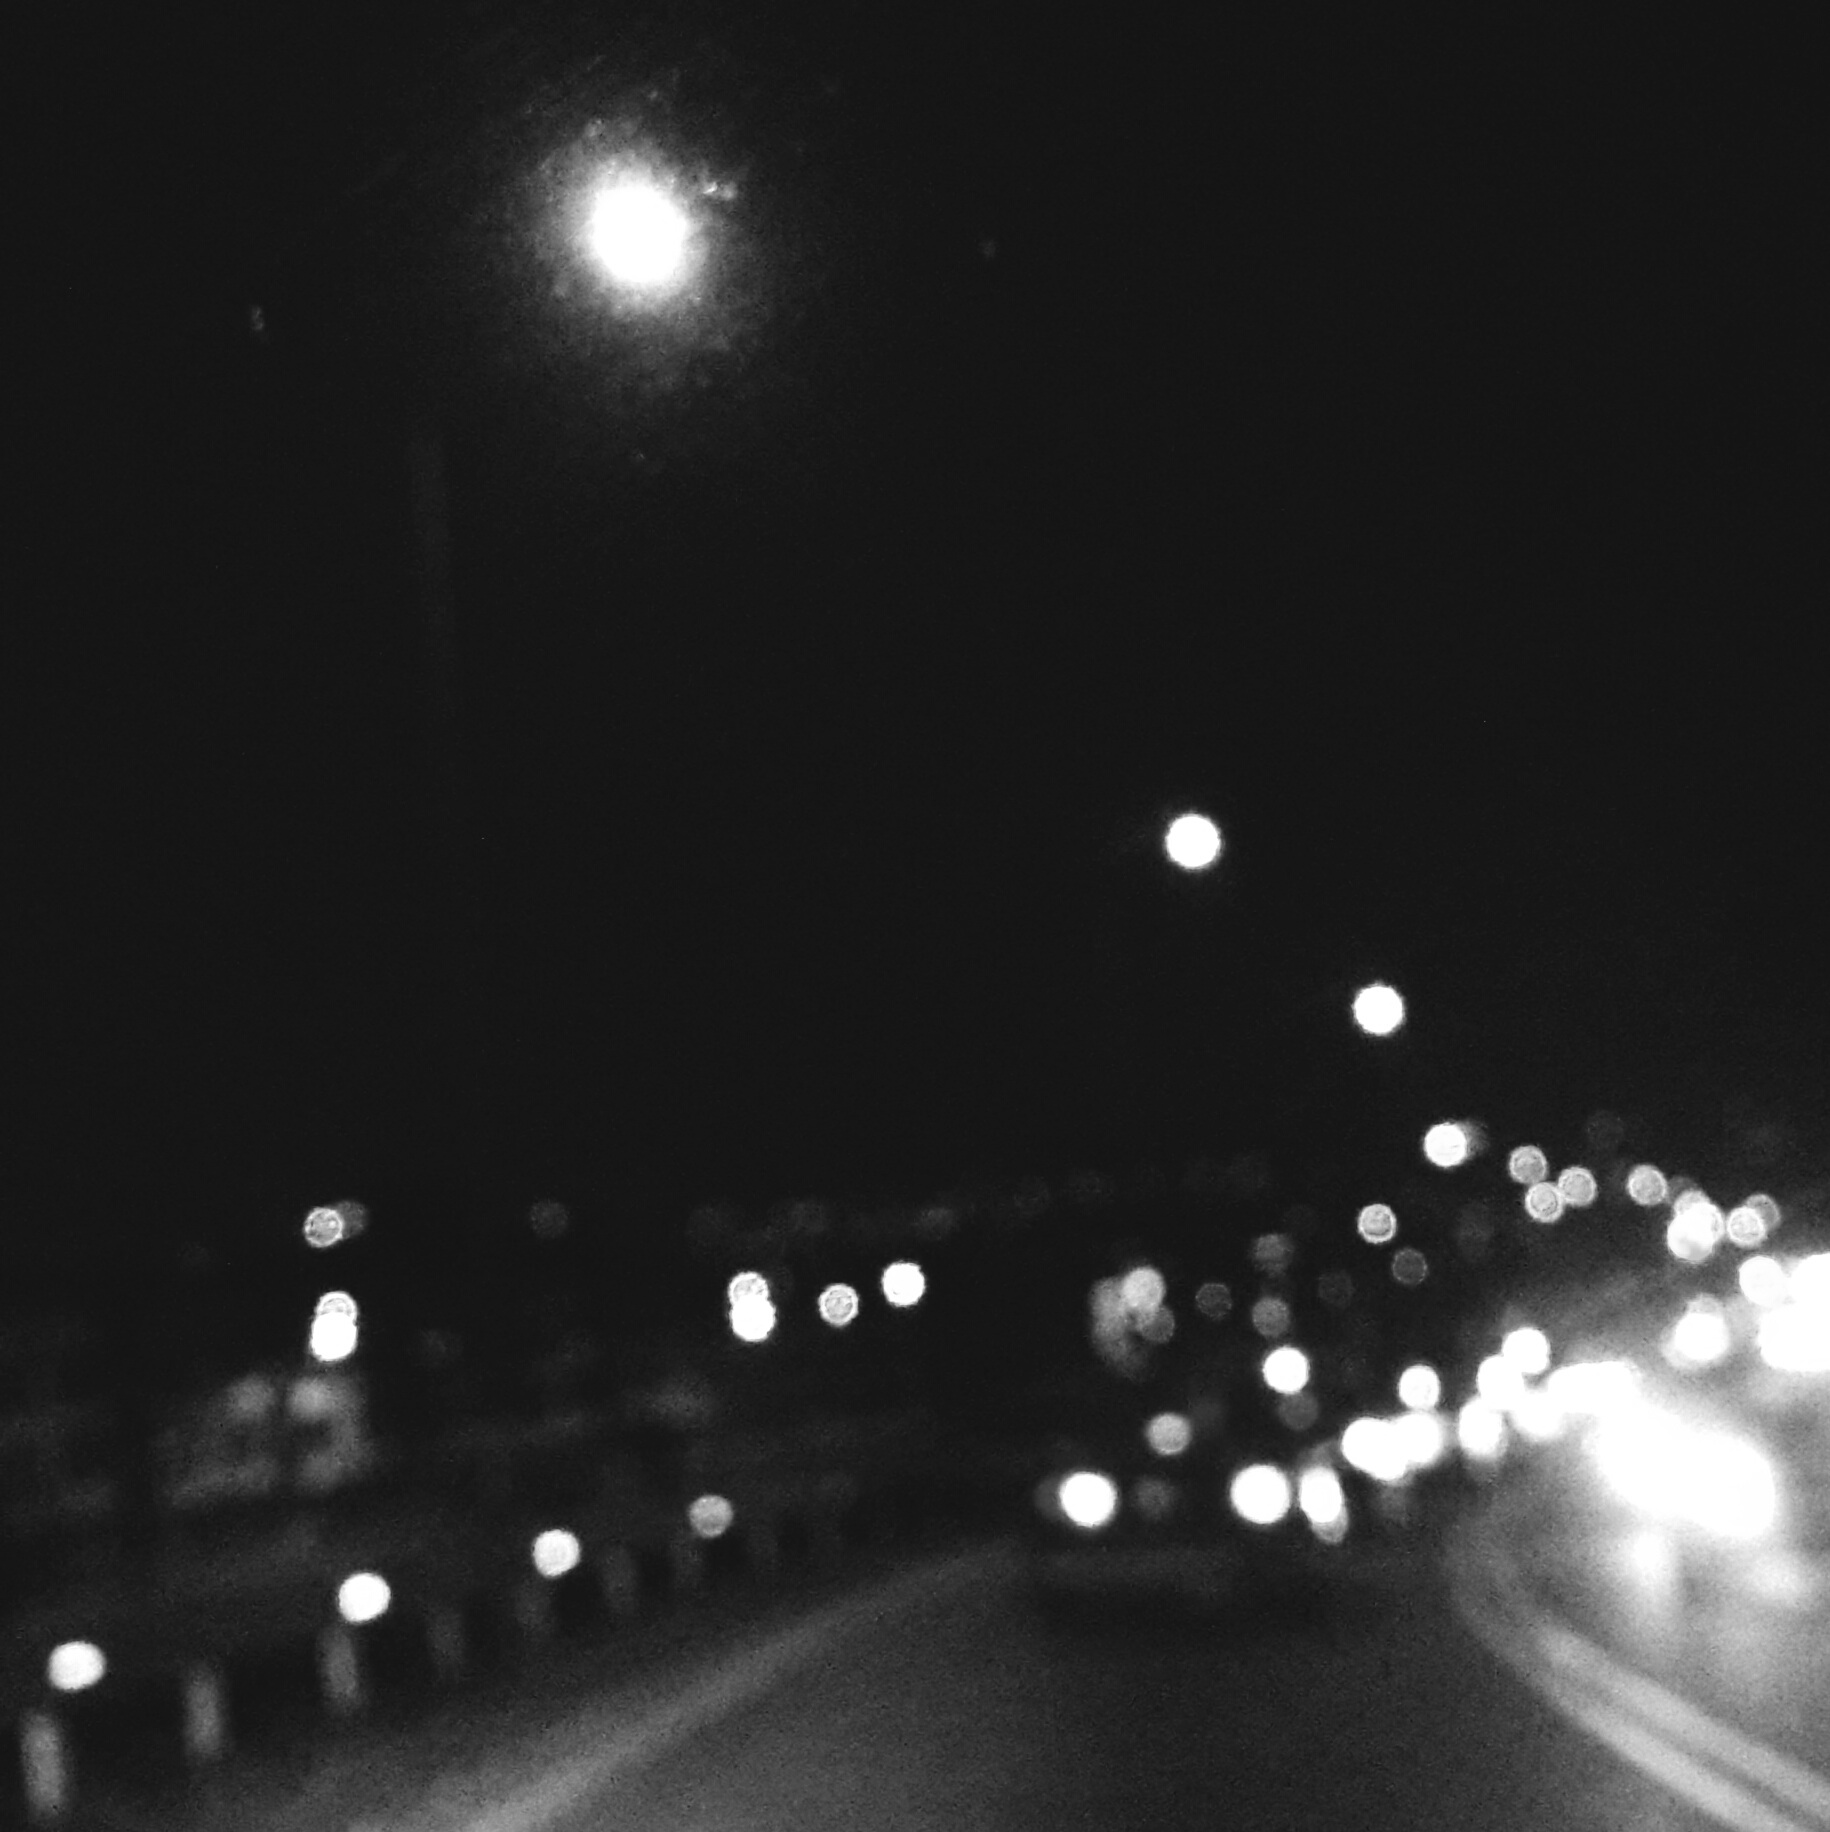
light, black and white, night, photography, line, darkness, black, monochrome, lighting, moon, shape, monochrome photography